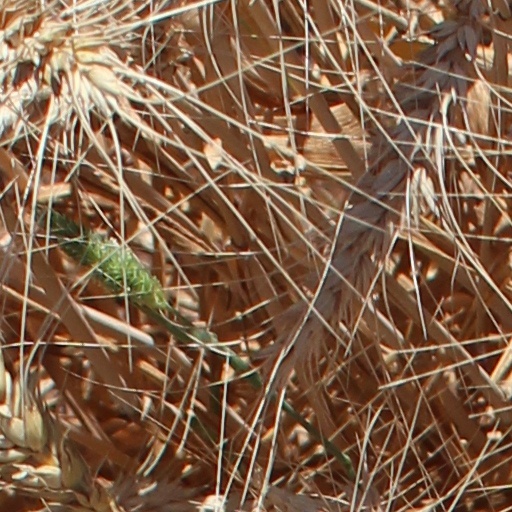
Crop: wheat